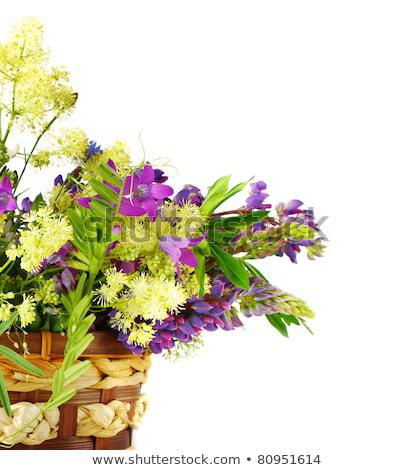
bouquet of wild flowers on a white background
Relation: Visible